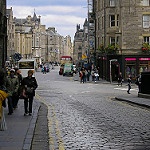
Label: street